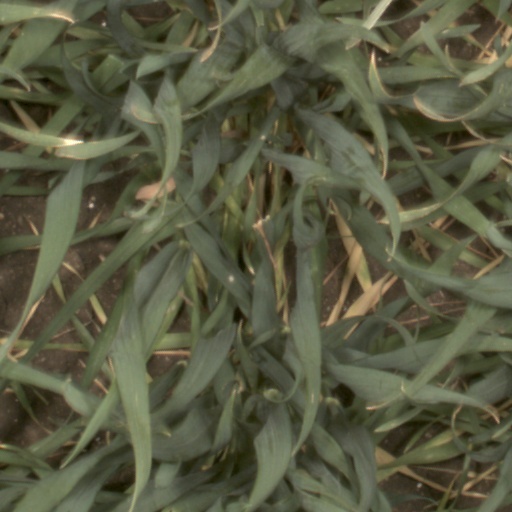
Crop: wheat